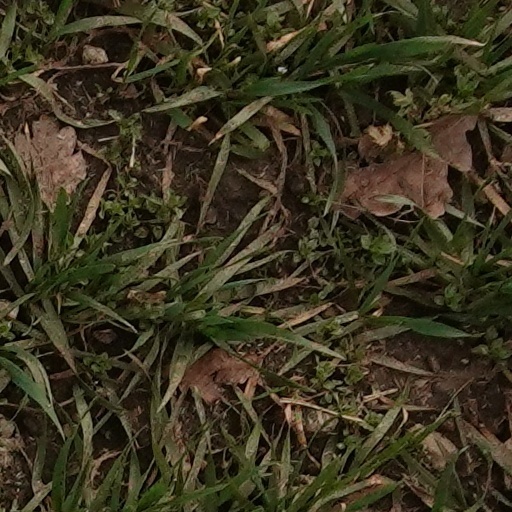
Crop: wheat